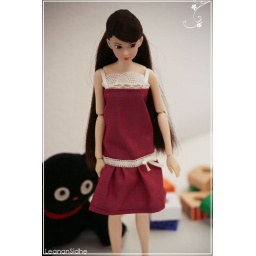
Beautiful dress for momoko (also fits pullip and similar) in red and violet cotton. Embellished with with lace and a little ribbon.